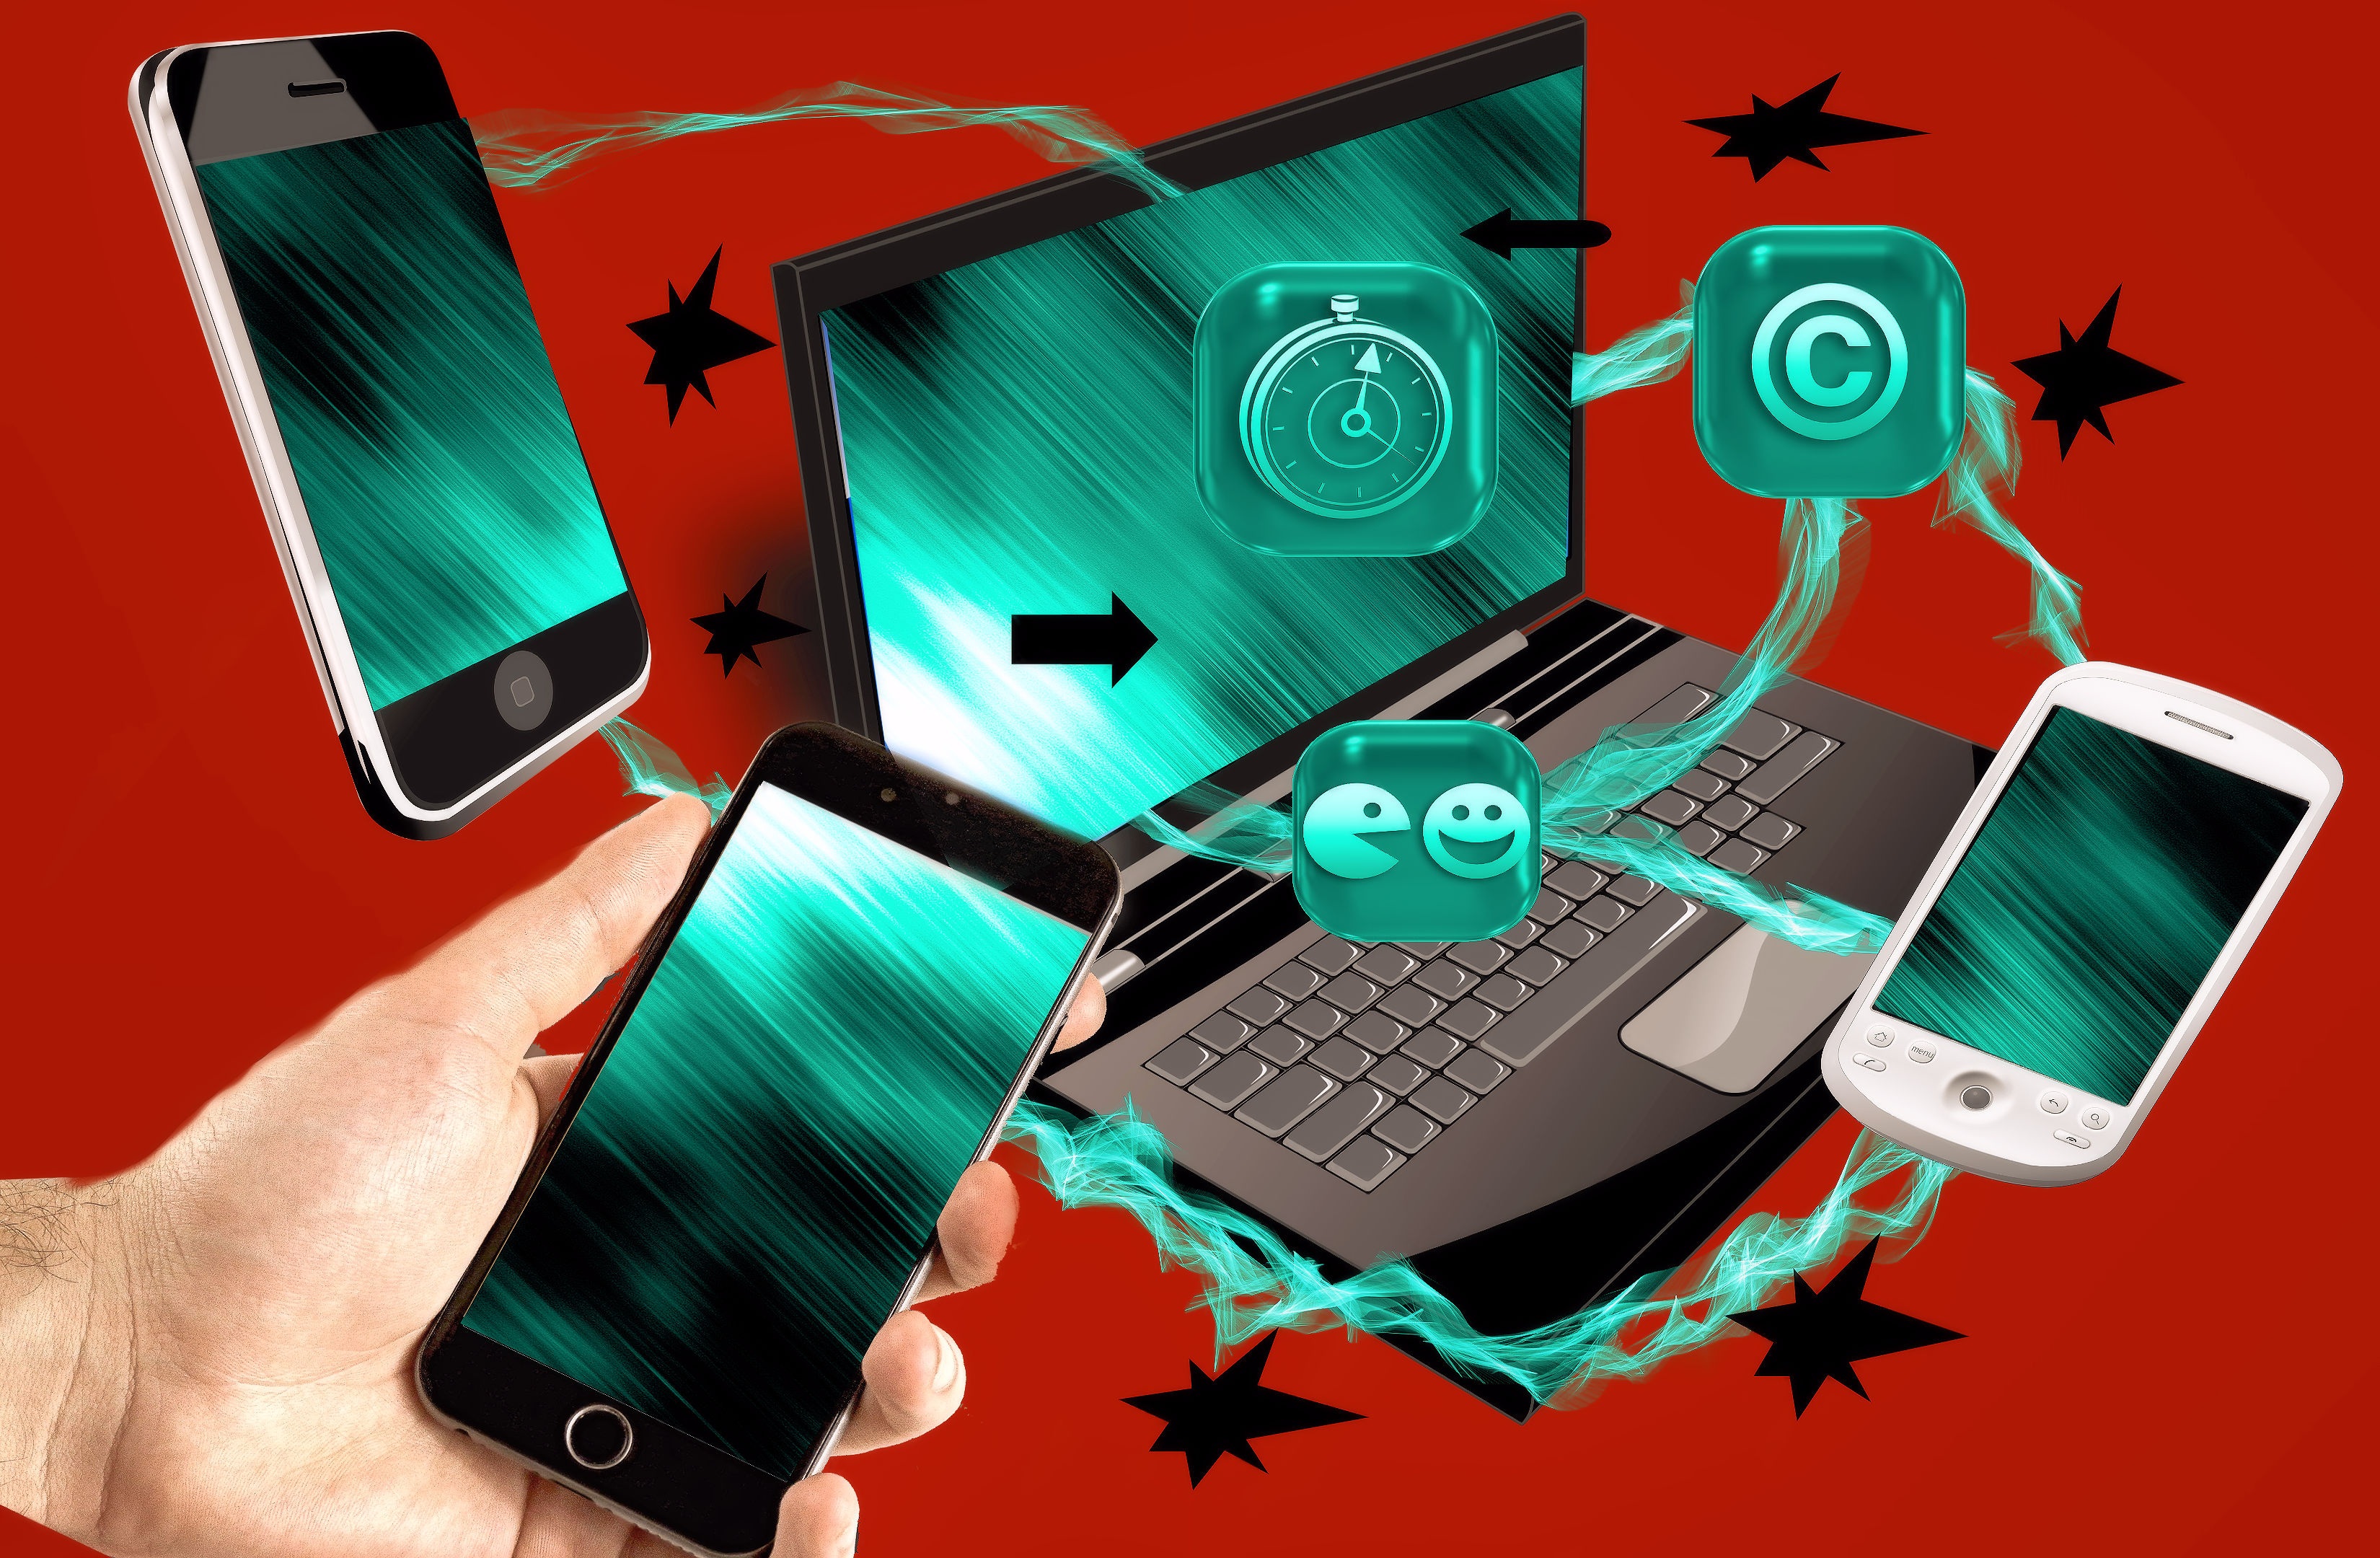
social, web, internet, communication, platform, gadget, together, brand, font, project, free, illustration, digital, teamwork, system, information, news, connection, network, access, connected, global, online, www, consumer, networking, graphic design, networked, globalalisierung, with each other, wlan, world wide web, across countries, koorparativ, computer science